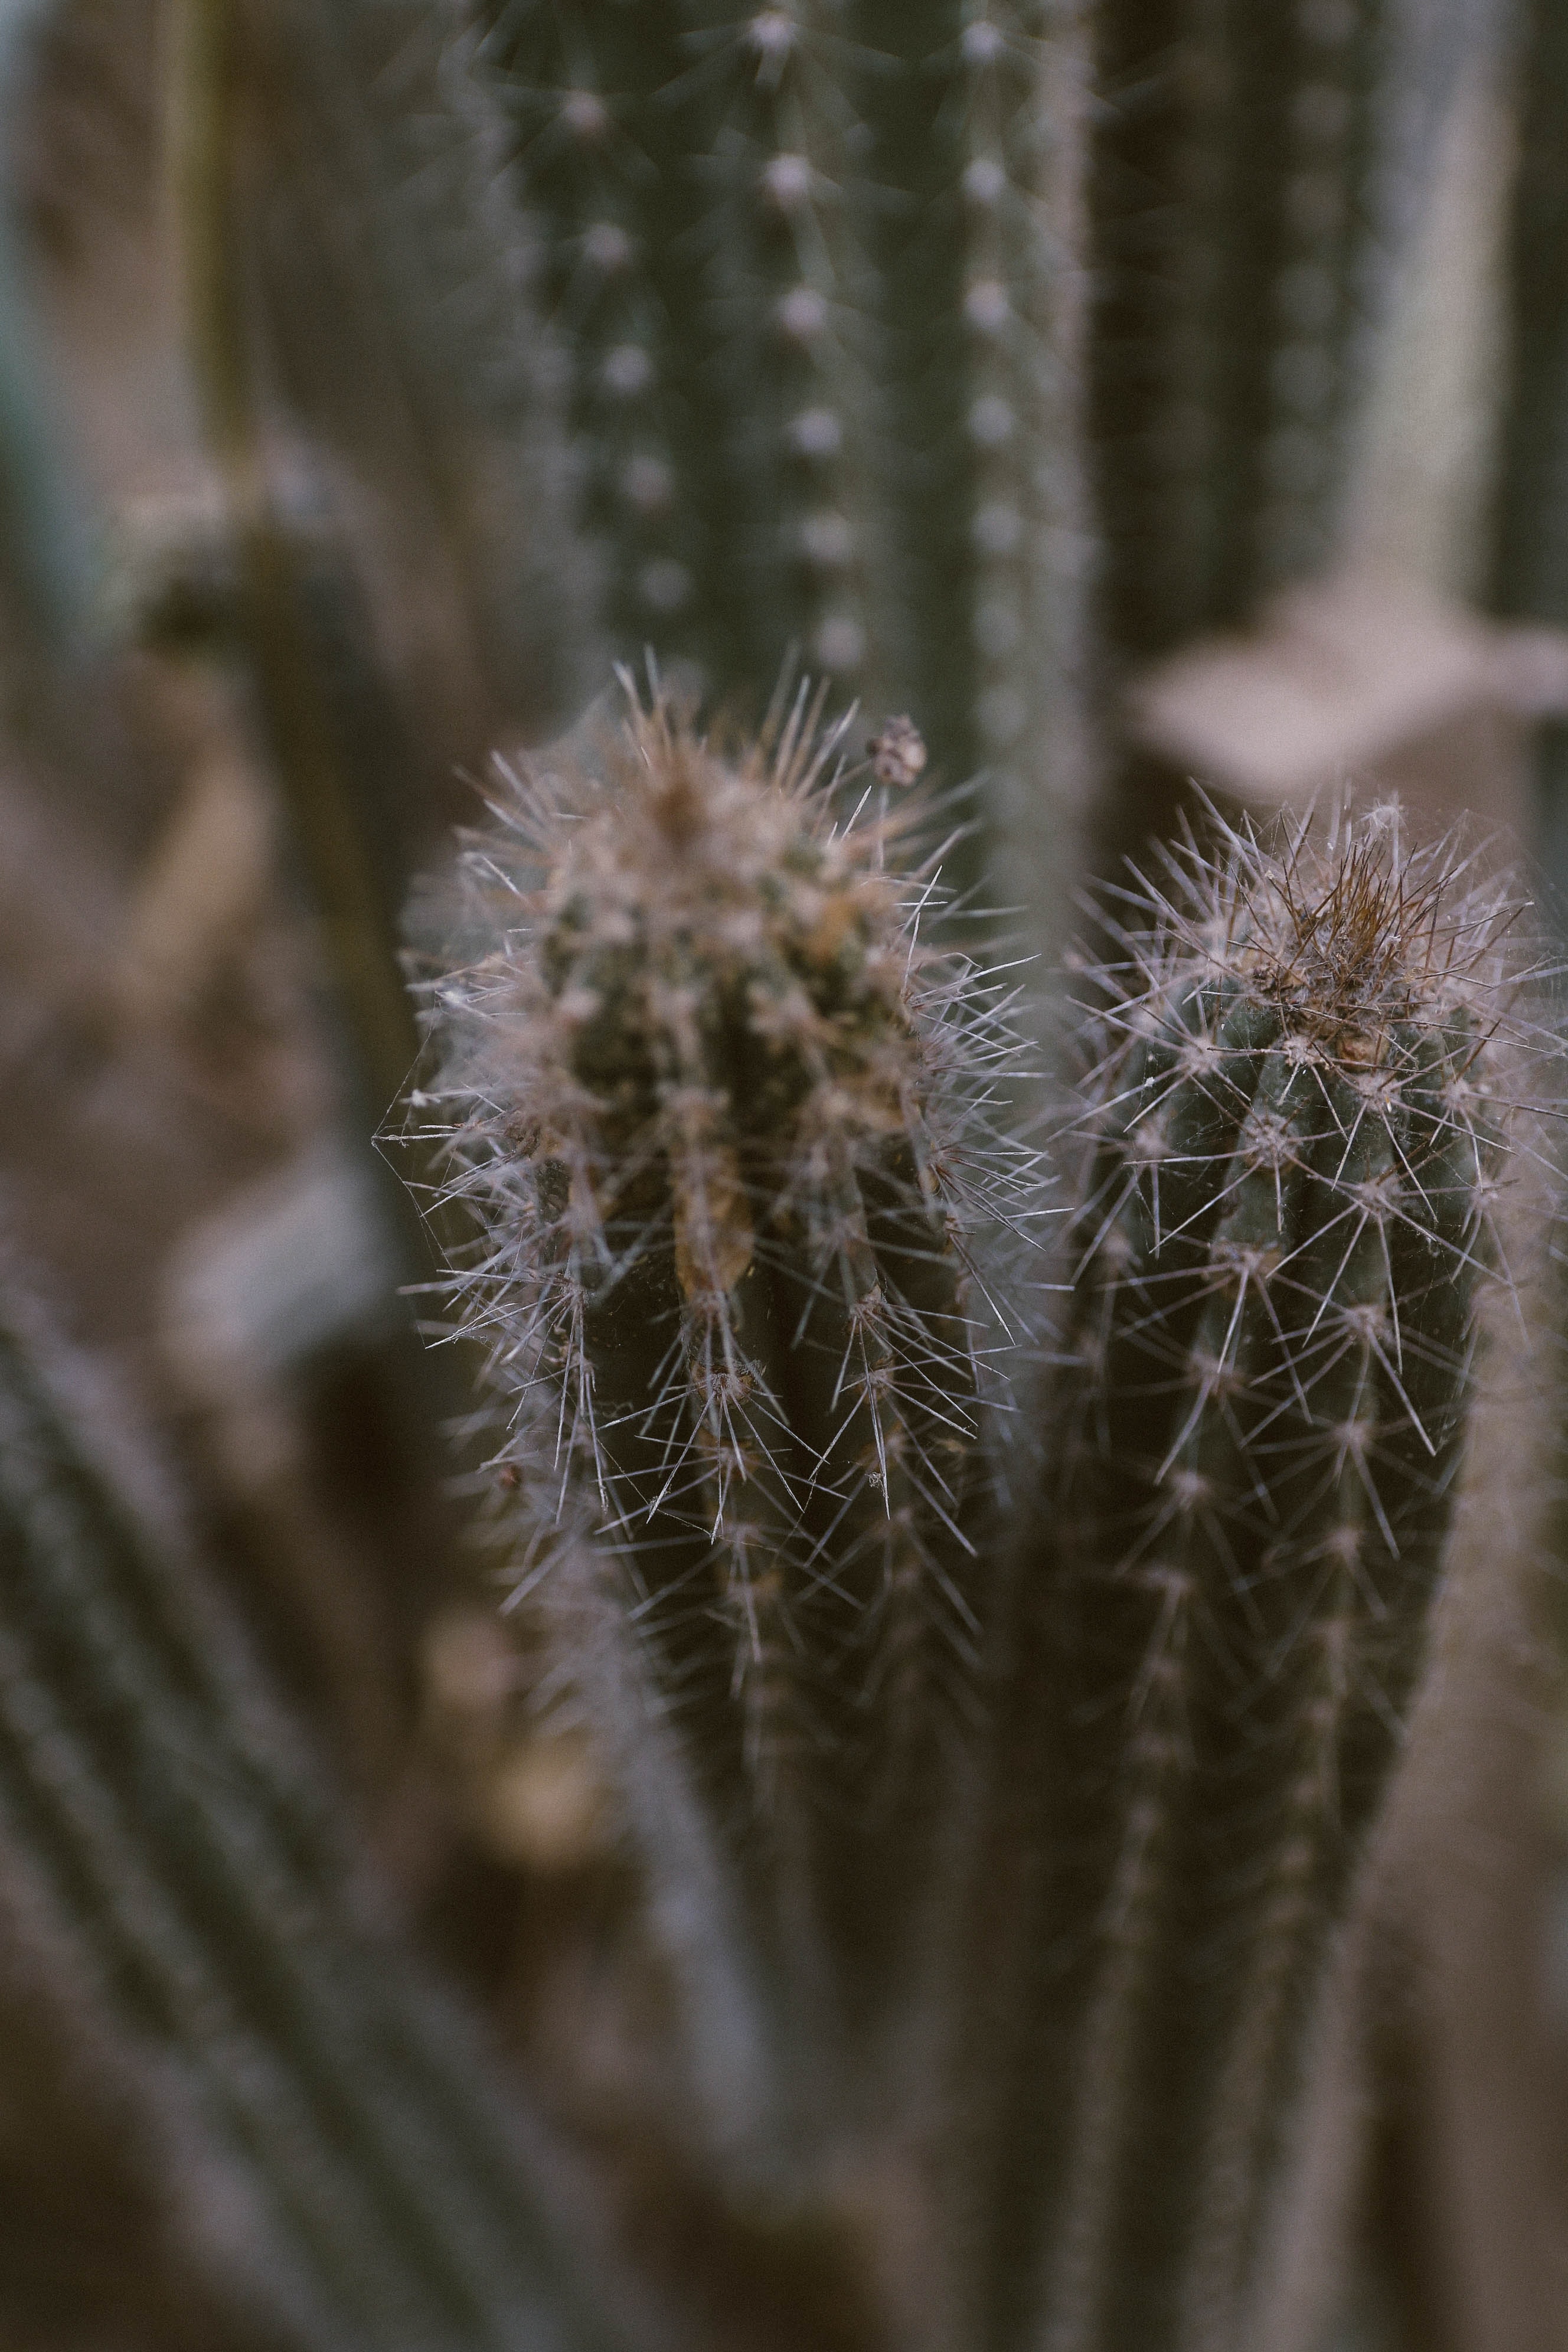
vegetation, cactus, plant, close up, flower, terrestrial plant, botany, leaf, adaptation, grass family, organism, thorns, spines, and prickles, plant stem, hedgehog cactus, photography, wildlife, acanthocereus tetragonus, peniocereus, macro photography